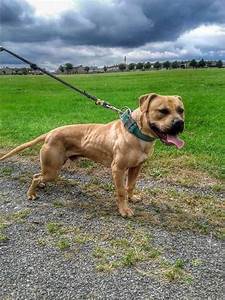
Label: dog